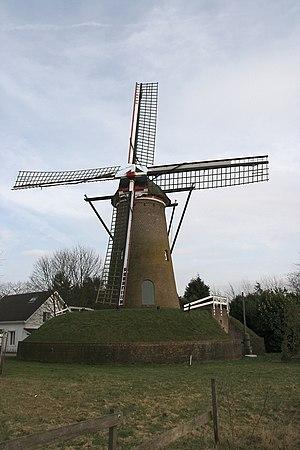
Cet article recense les moulins à vent de la province de Brabant-Septentrional, aux Pays-Bas.